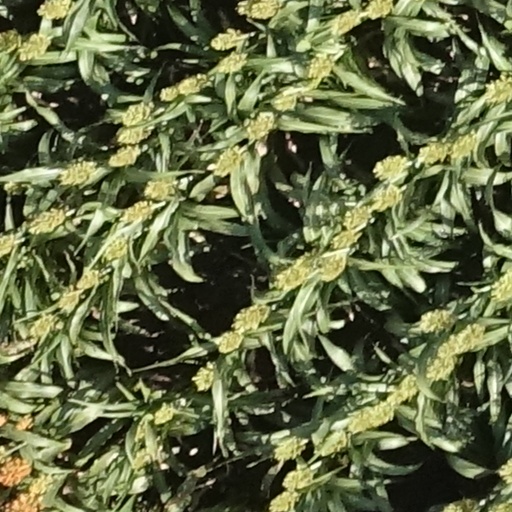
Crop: sorghum